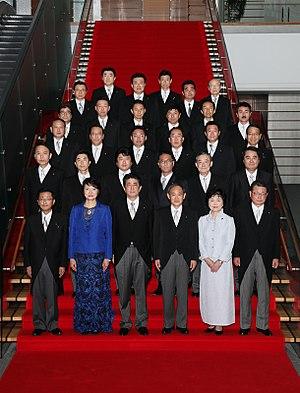
Naomi Tokashiki est une femme politique japonaise membre de la Chambre des Représentants à la Diète en tant qu’élue du Parti Libéral-Démocrate. Originaire de Kyoto, diplômée de l'Université de Showa et de la business school de l'Université de Waseda, elle a été élue pour la première fois en 2005, après avoir travaillé auprès de Shiseido et avoir servi dans l'assemblée locale de Suginami, Tokyo. Elle a été défaite à l'élection de 2009 par l'ancien député Osamu Fujimura du PDJ.